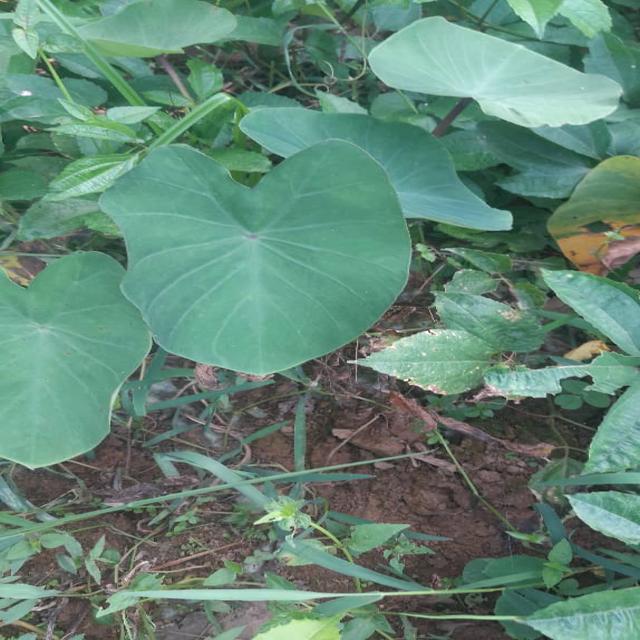
Label: Healthy